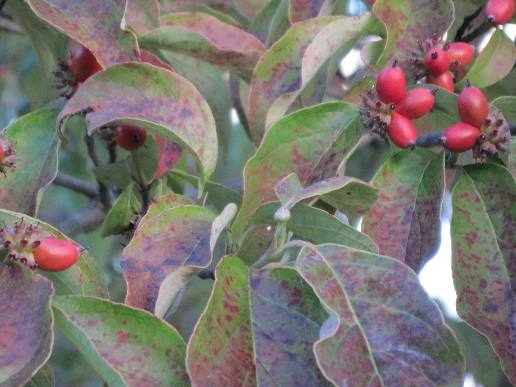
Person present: No